William James Rivers

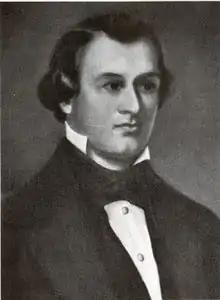
Portrait of William James Rivers of unknown date by an unknown artist

William James Rivers (18 July 1822 – 22 June 1909) was a writer, educator from the Southern United States. His works were published before, during, and after the American Civil War. Some of his works have been re-published in the 21st-century such as his novel "Eunice: A Tale of Reconstruction Times in South Carolina".